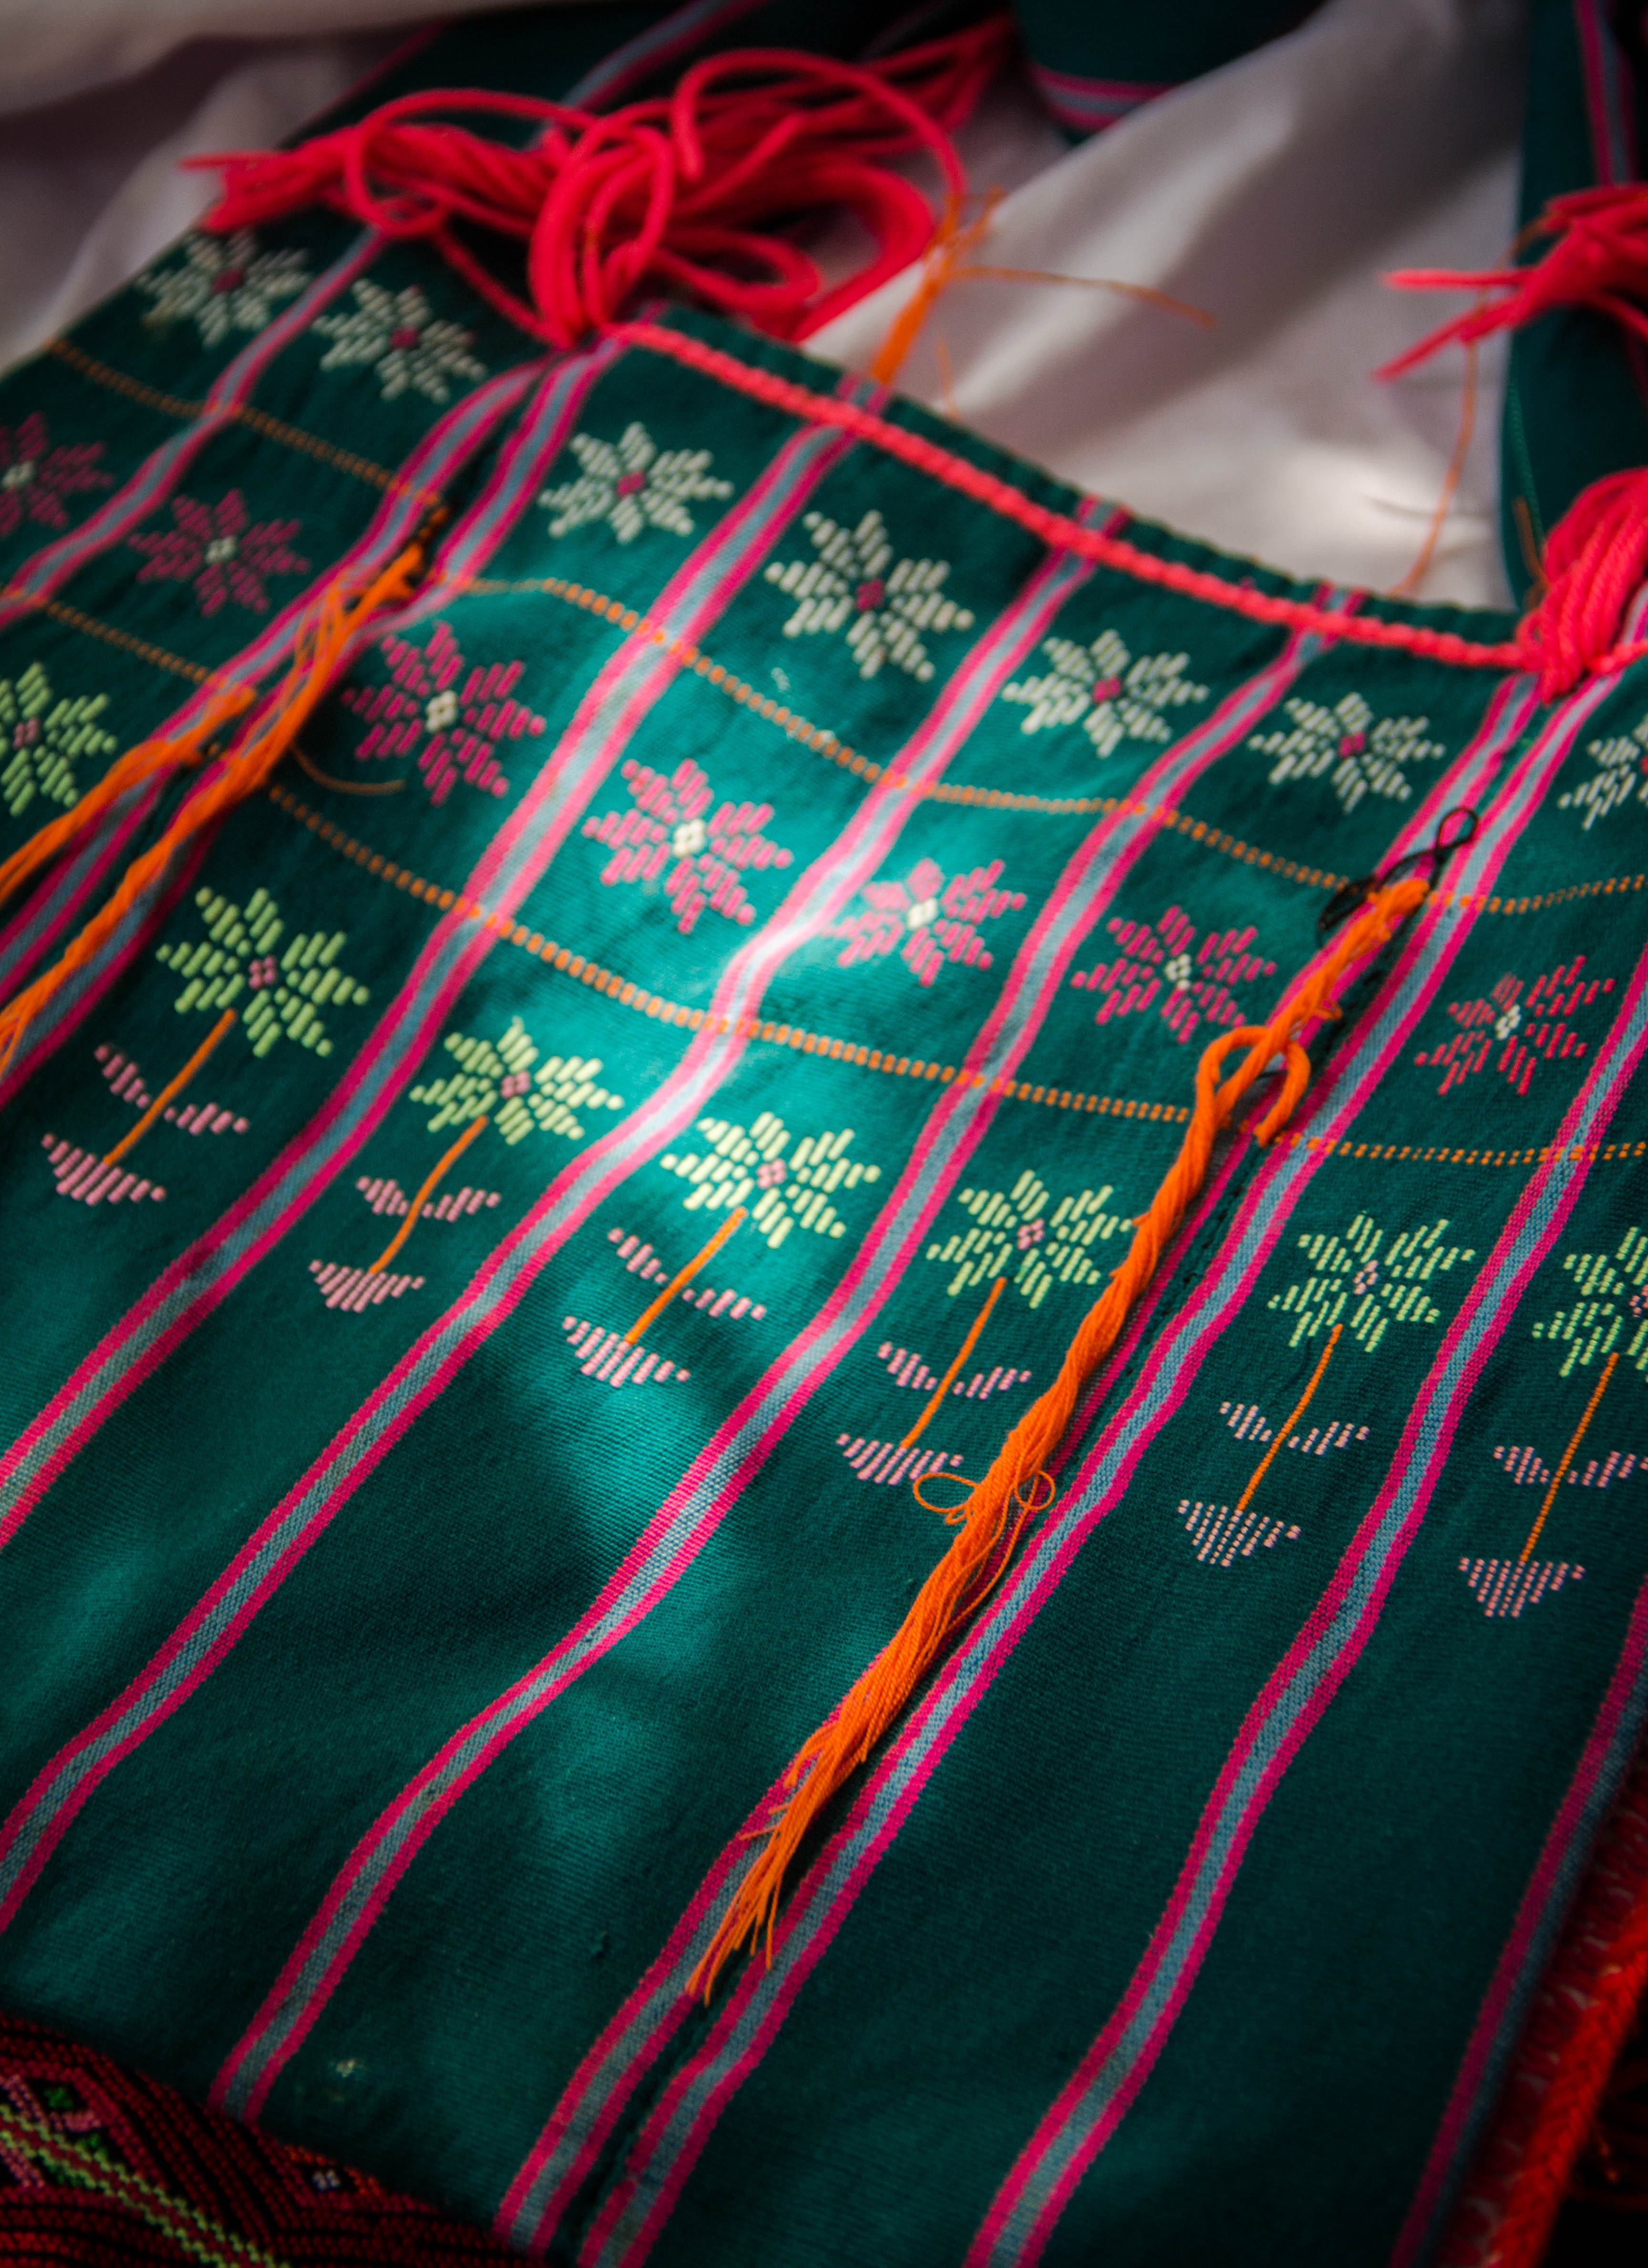
pattern, green, red, color, clothing, textile, art, karen, striped fabric, village fountain